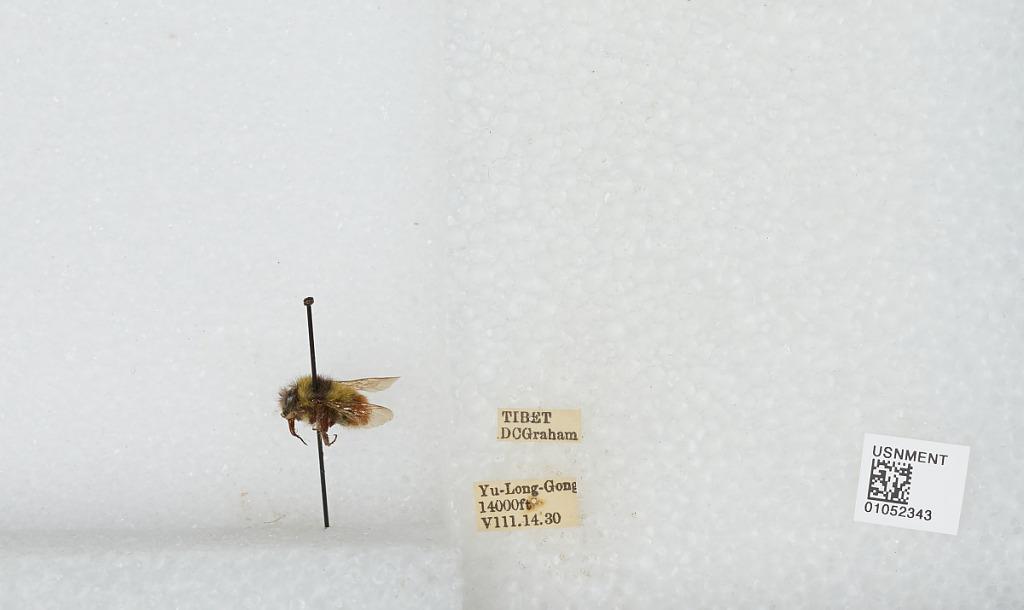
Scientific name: Bombus sp.
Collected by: D. Graham
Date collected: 1930-8-14
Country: China
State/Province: Tibet Autonomous Region
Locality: Yu-Long-Gong